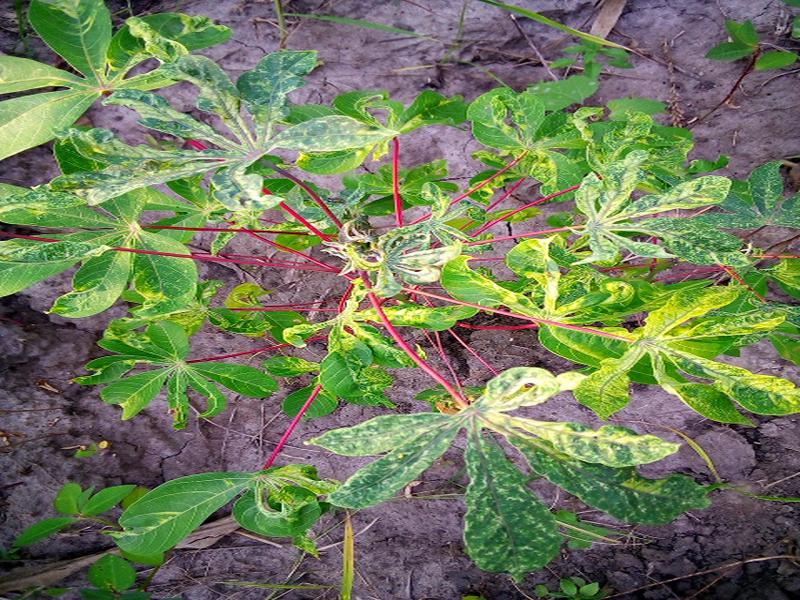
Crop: cassava
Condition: mosaic_disease